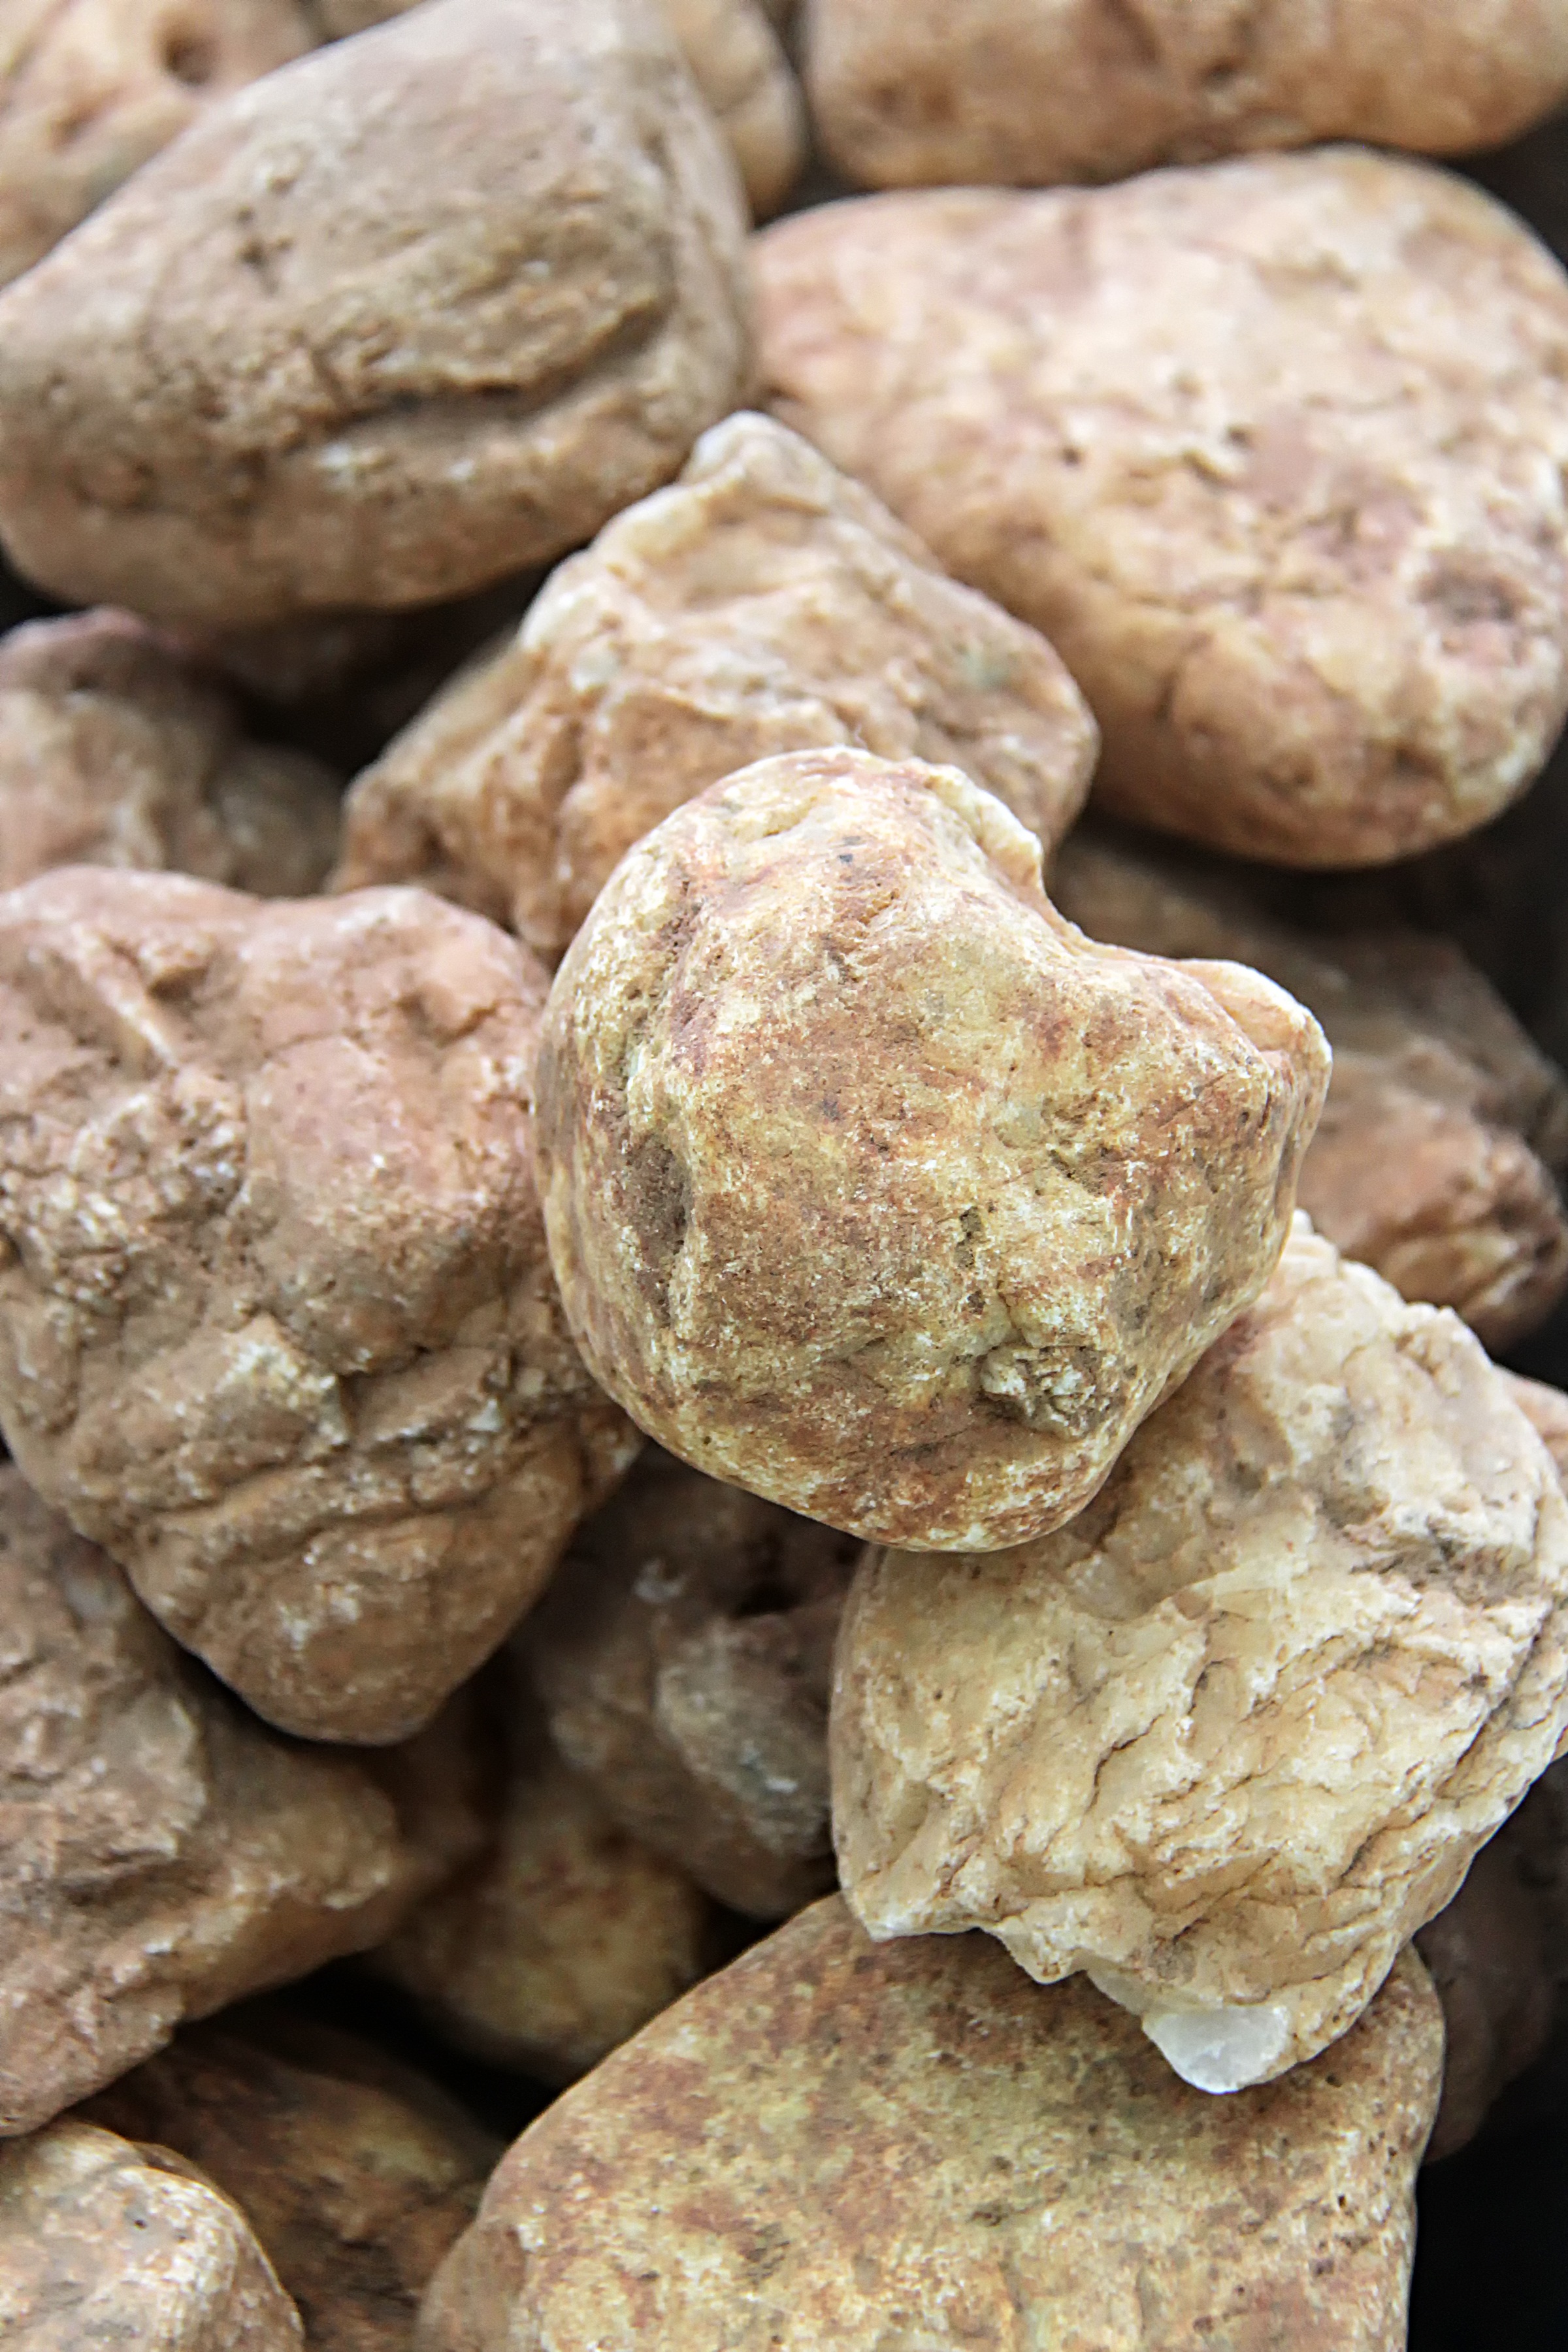
rock, food, produce, pebble, mushroom, material, rocks, stones, geology, geo, matsutake, edible mushroom